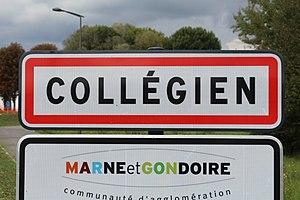
Panneau d'entrée dans Collégien.
Collégien est une commune française située dans le département de Seine-et-Marne, en région Île-de-France.